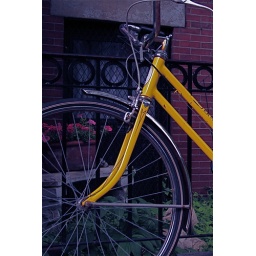
YELLOW bike in front of BRICK building near south end ROAD